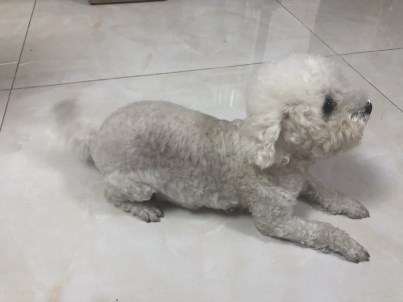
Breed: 7449-n000128-teddy